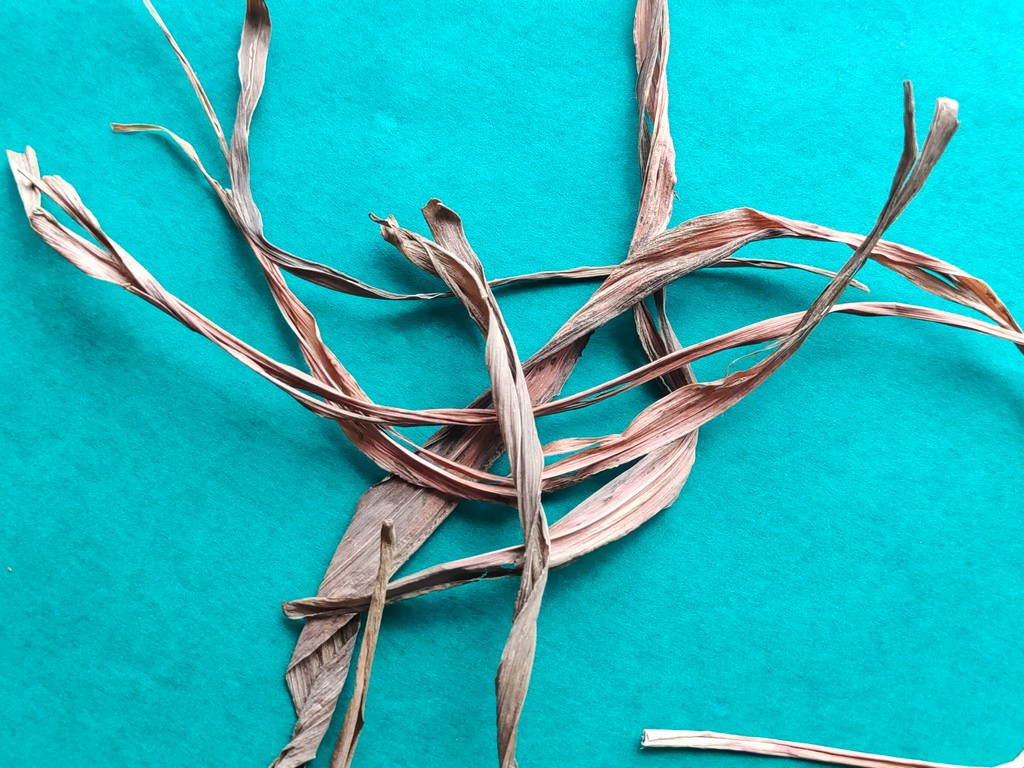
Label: Dried